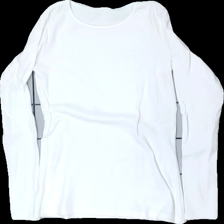
View: front
Type: Top
Category: Ladies
Brand: H&M
Colors: White
Material: 100% cotton
Cut: Tight
Size: S
Season: All
Stains: Minor
Price range: <50
Recommended usage: Export